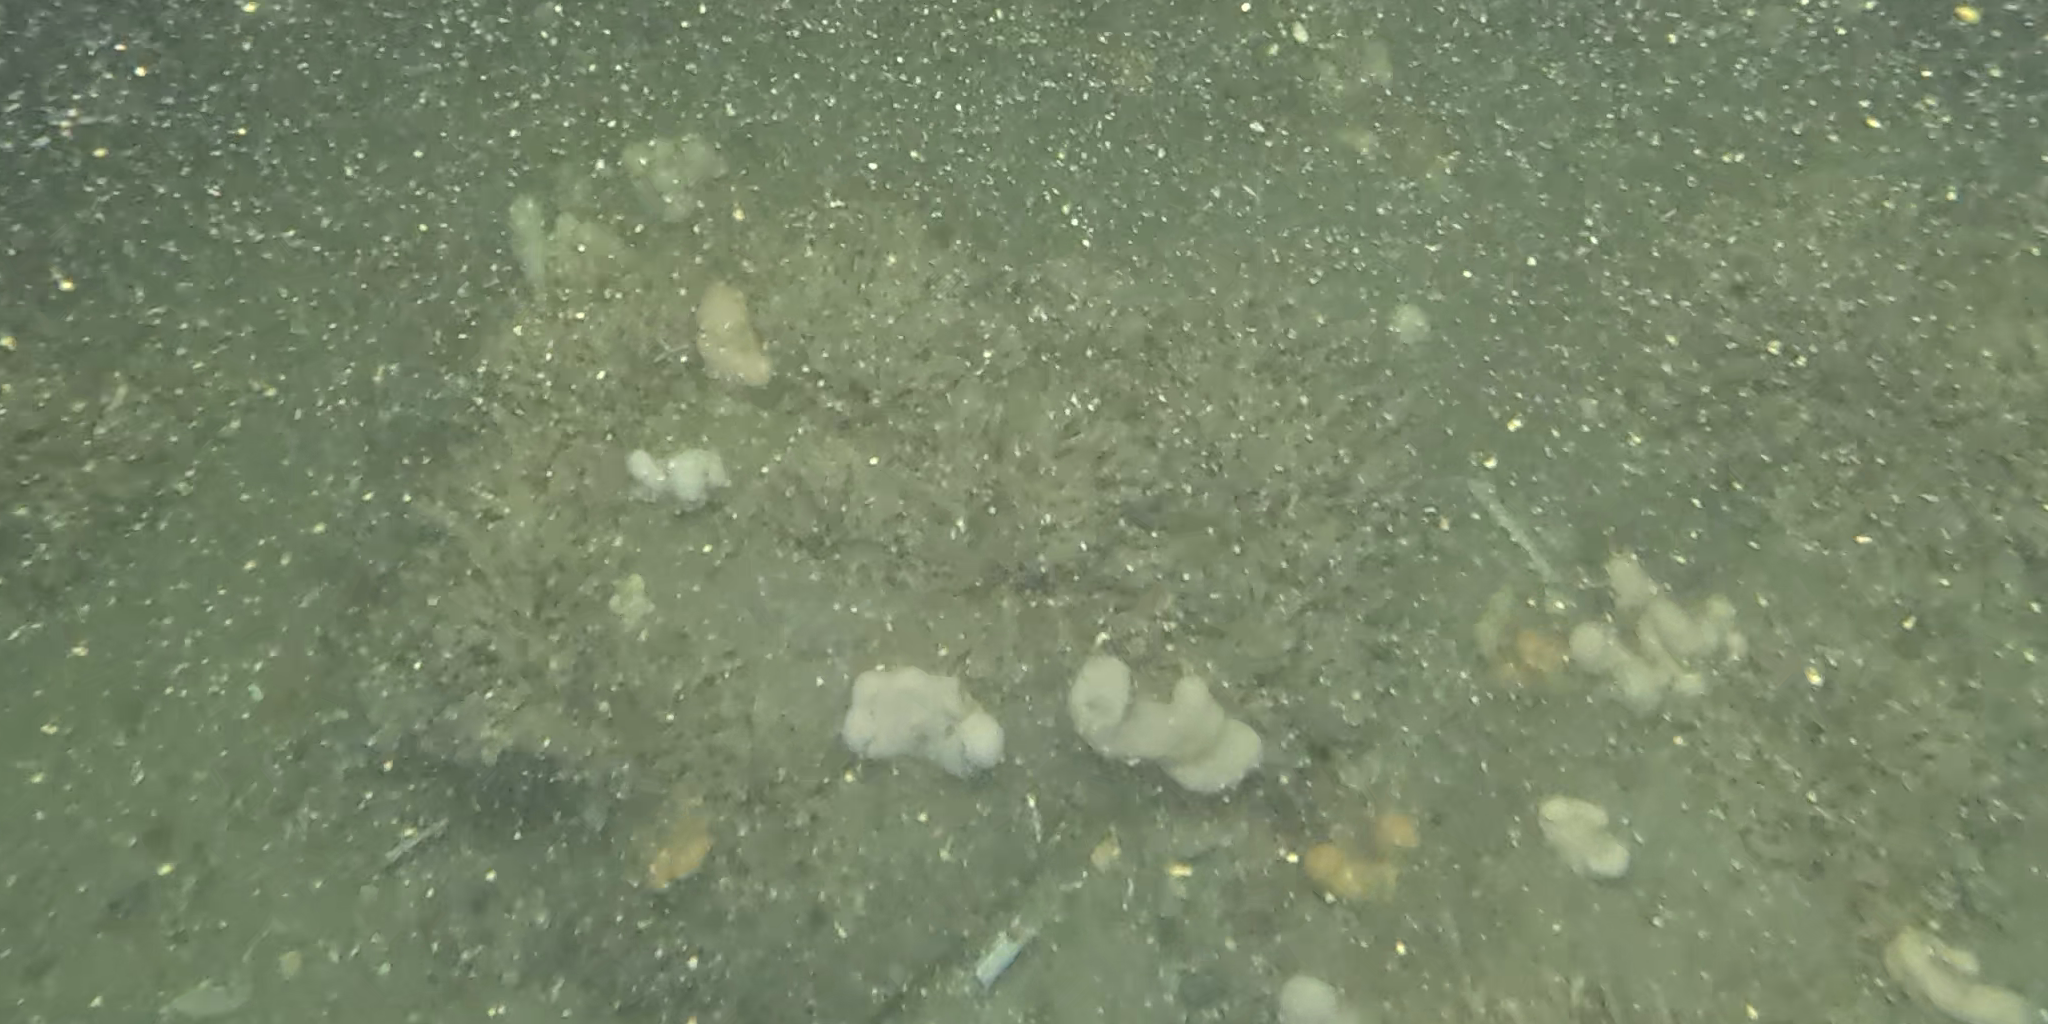
Seabed habitat: stone